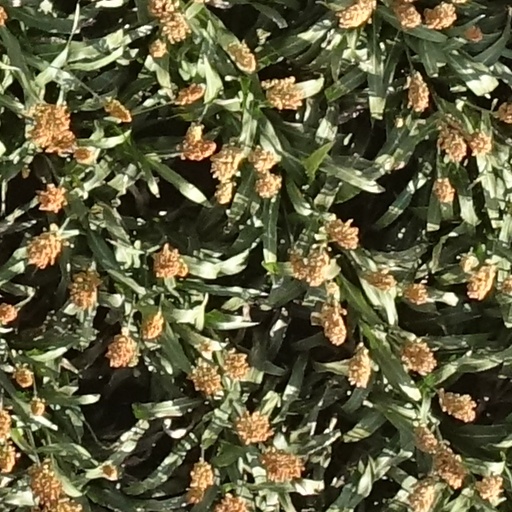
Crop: sorghum